Libris Mortis

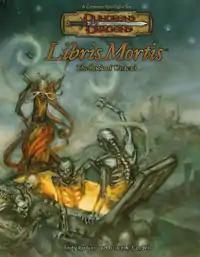
Cover of "Libris Mortis"

Libris Mortis: The Book of Undead is a book which is an official supplement for the 3.5 edition of the "Dungeons & Dragons" role-playing game. The book covers the fictional undead within the "D&D" universe and comprises seven chapters, introducing new content for Dungeon Masters and players, as well as providing general information about undead.